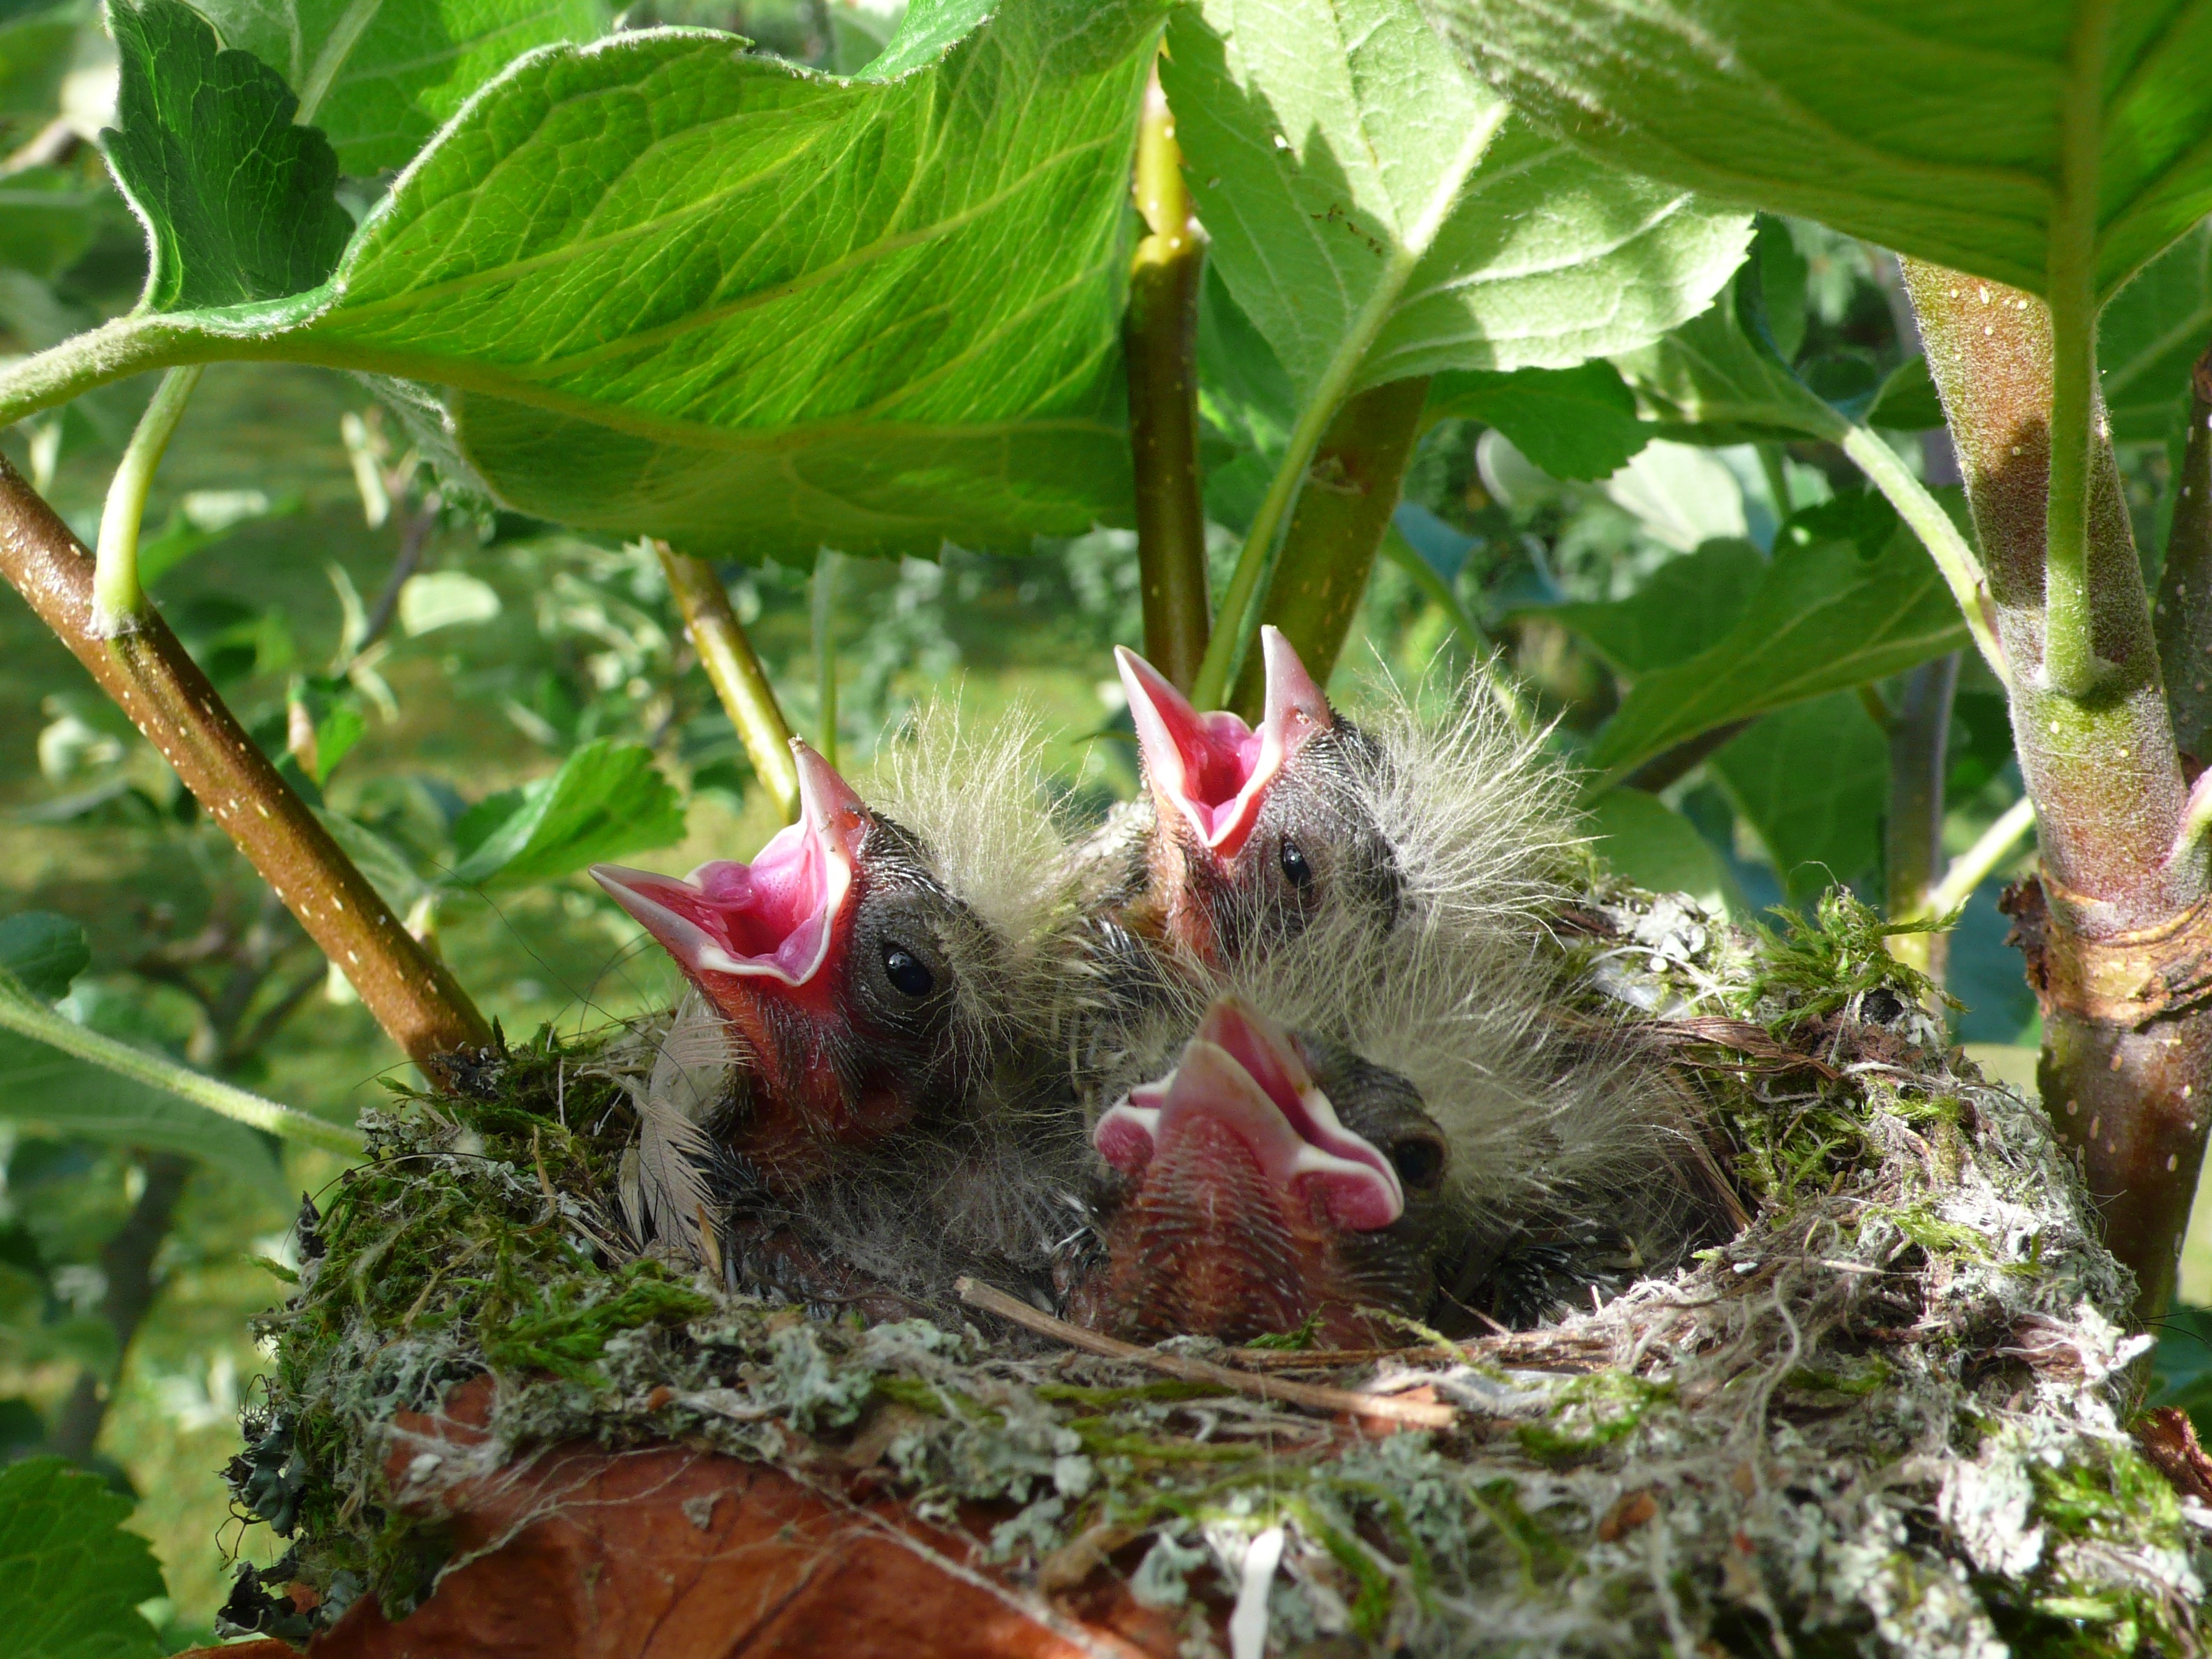
bird, flower, spring, jungle, fauna, life, cry, birds, rainforest, nest, chick, hungry, baby birds, little birds, perching bird